Aesculapian snake

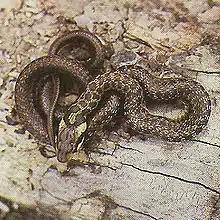
snake with a regular dark and light pattern along its body, getting darker towards the tail, partly coiled on a rocky surface

"Z. longissimus" hatches at around 30 cm (11.8 in). Adults are usually from 110 cm (43.3 in) to in total length (including tail), but can grow to , with the record size being . Expected body mass in adult Aesculapian snakes is from . It is dark, long, slender, and typically bronzy in colour, with smooth scales that give it a metallic sheen.